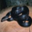
Label: snake